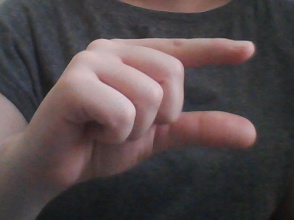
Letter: dal